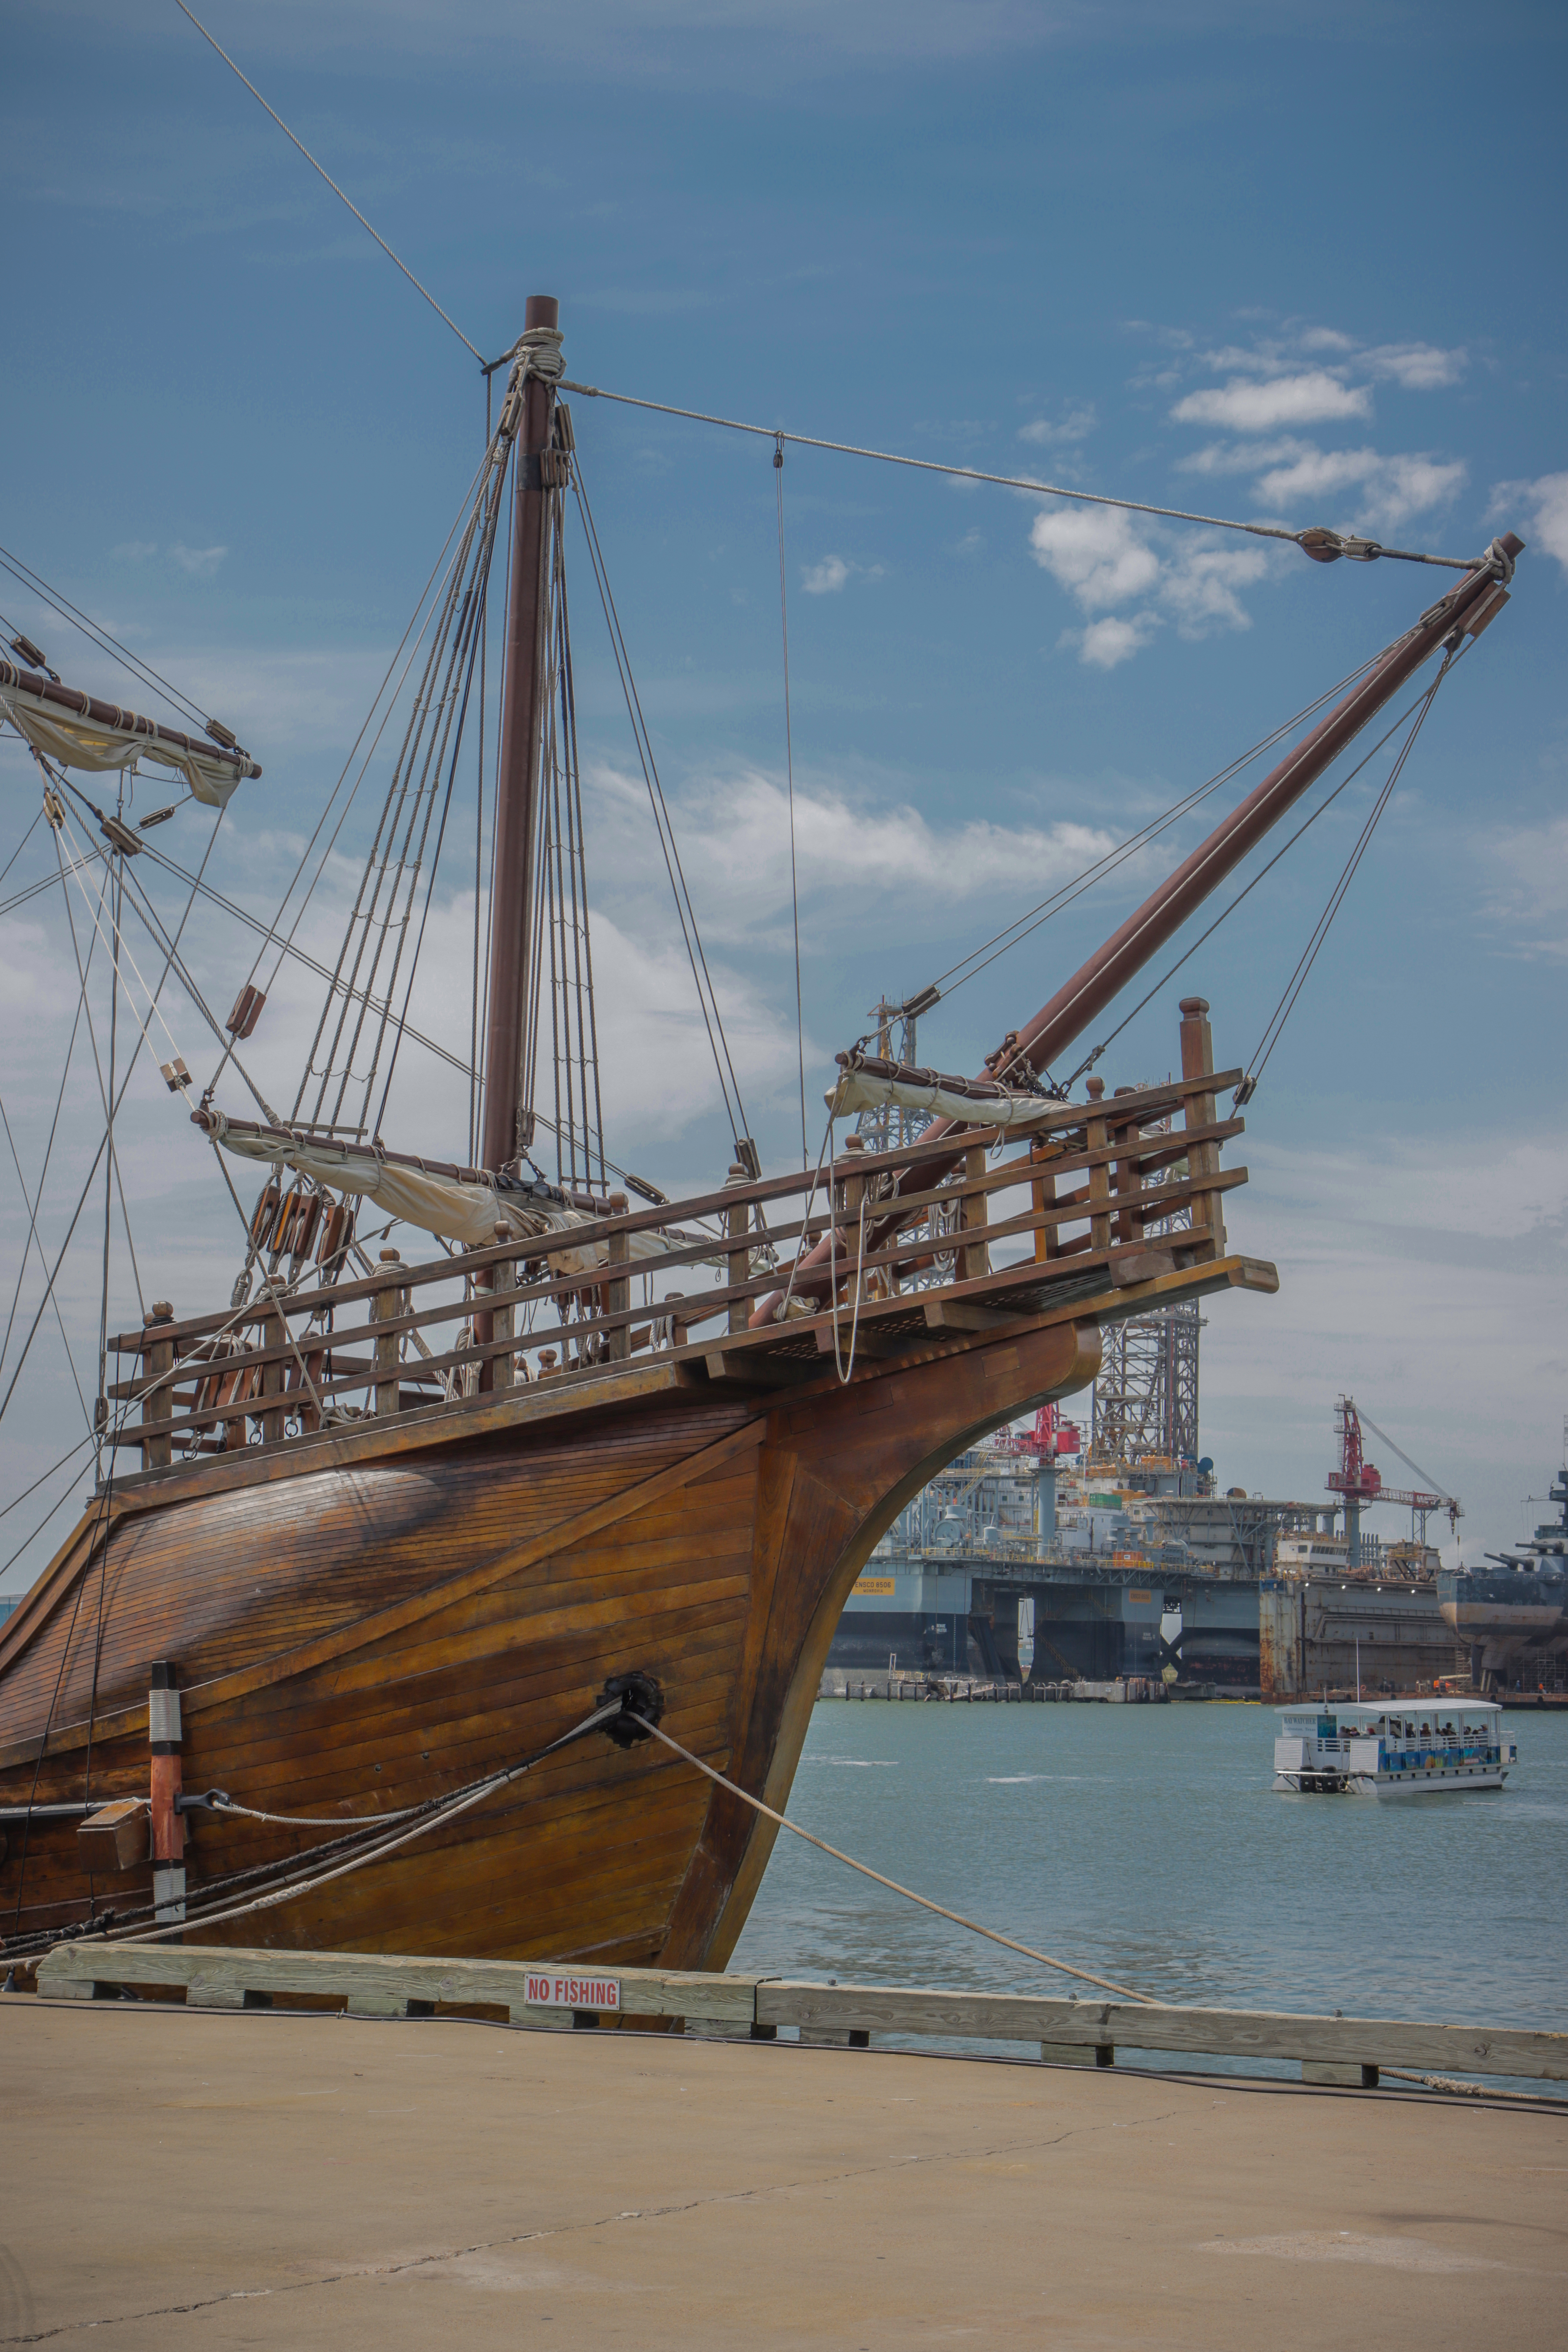
tallship, ship, boat, dock, water, sky, clouds, outdoors, galvestontx, galveston, texas, gulfofmexico, cloud, watercraft, naval architecture, mast, wood, sailboat, vehicle, barquentine, boats and boating equipment and supplies, tall ship, lake, ship replica, harbor, water transportation, sail, sailing, windjammer, barque, port, training ship, sailing ship, full rigged ship, carrack, beach, east indiaman, galiot, sloop of war, thames sailing barge, galleon, channel, city, brig, deck, ocean, brigantine, clipper, freight transport